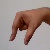
The image shows a hand gesture representing the letter 'Q' in Indian Sign Language.